Adiabatic MRI Pulses

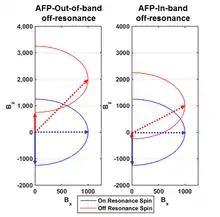
Figure 4. Adiabatic full-passage (AFP) pulses are off-resonance-insensitive for a certain bandwidth. Sweep diagrams for two off-resonances are shown in red. In the left plot, the off-resonance magnetization will be inverted by the end of the AFP pulse. In the right plot, the off-resonance magnetization will not be inverted by the end of the AFP pulse. Solid arrows are the final effective fields for AFP; dotted arrows are the final effective fields for AHP.

An interesting feature of AFP pulses is their insensitivity to off-resonance spins in a particular bandwidth. Figure 4 shows sweep diagrams for an on-resonance spin (blue) and the same sweep parameters for an off-resonance spin (red). The effective field has a trajectory which is shifted upward, but still has a final ending position which points along the –z-axis. For this reason, AFP pulses are considered insensitive to off-resonance sources, within a certain bandwidth. Spins with off-resonance outside this bandwidth will not experience an inversion, as shown in the sweep diagram.